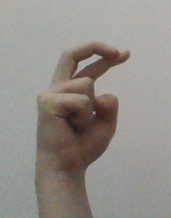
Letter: zay